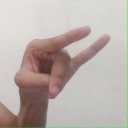
अक्षर: च